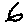
Label: 6